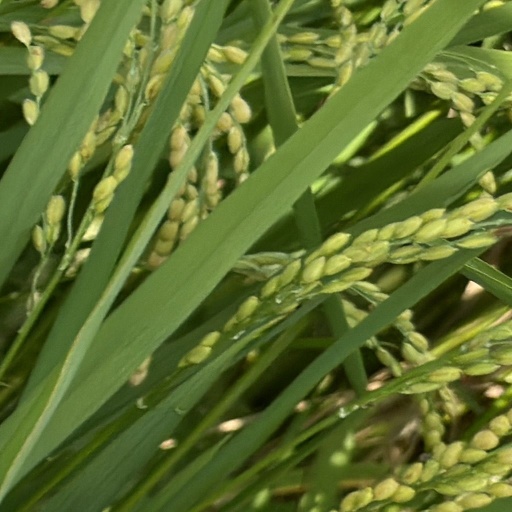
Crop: rice